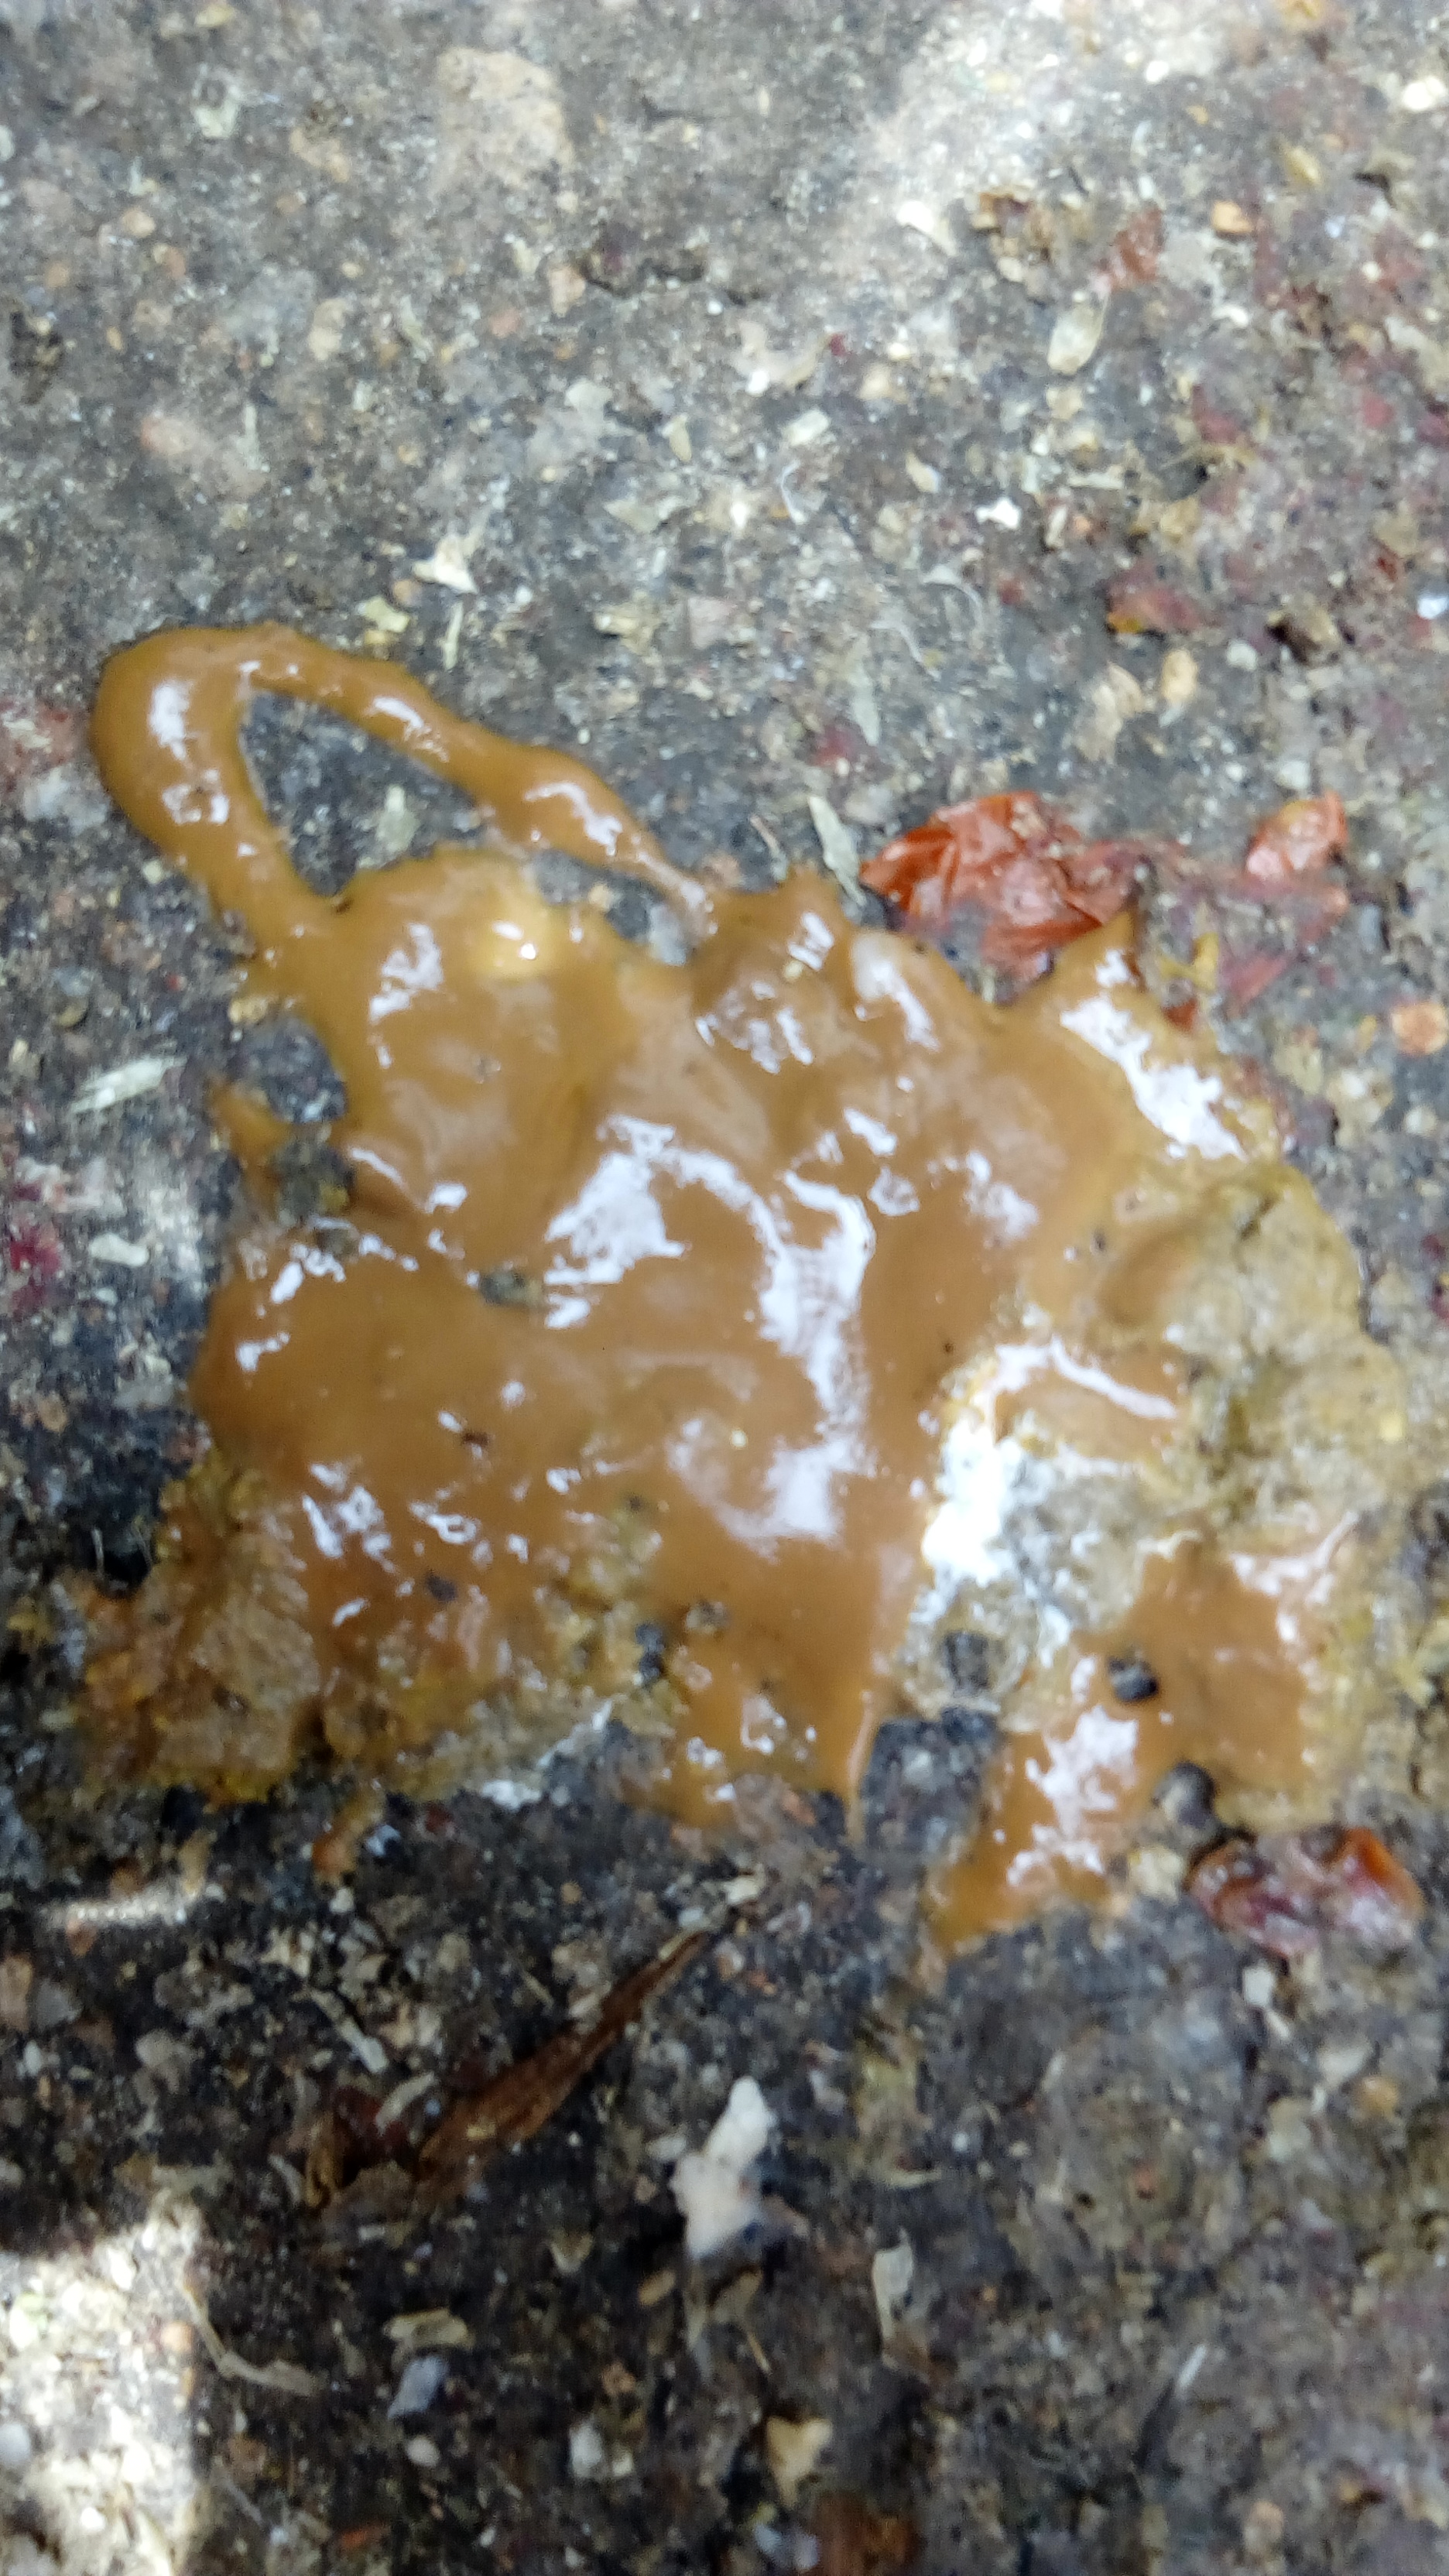
PCR-confirmed diagnosis: Coccidiosis